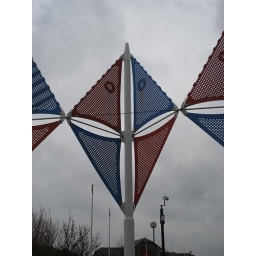
They look like kites or flags but are mesh sculptures near white water course